Environmental policy of the European Union

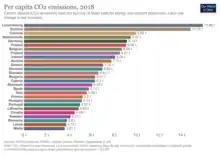
CO emissions per capita in the European Union.

The European Union (EU) Environmental Policy was initiated in 1973 with the "Environmental Action Programme" at which point the Environmental Unit was formed (named Directorate General for the Environment in 1981). The policy has thereafter evolved "to cover a vast landscape of different topics enacted over many decades" (Reuters) and in 2015 the Institute for European Environmental Policy estimated that "the body of EU environmental law" amounted to 500+ directives, regulations and decisions.""Over the past decades the European Union has put in place a broad range of environmental legislation. As a result, air, water and soil pollution has significantly been reduced. Chemicals legislation has been modernised and the use of many toxic or hazardous substances has been restricted. Today, EU citizens enjoy some of the best water quality in the world"" (European Commission, EAP 2020)